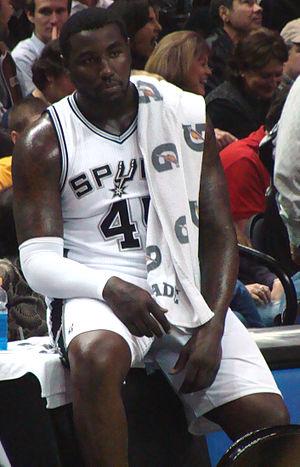
DeJuan Lamont Blair est un joueur américain de basket-ball professionnel évoluant dans l'équipe des Suns de Phoenix. Il est né le 22 avril 1989 à Pittsburgh en Pennsylvanie. Il joue au poste d'ailier fort.